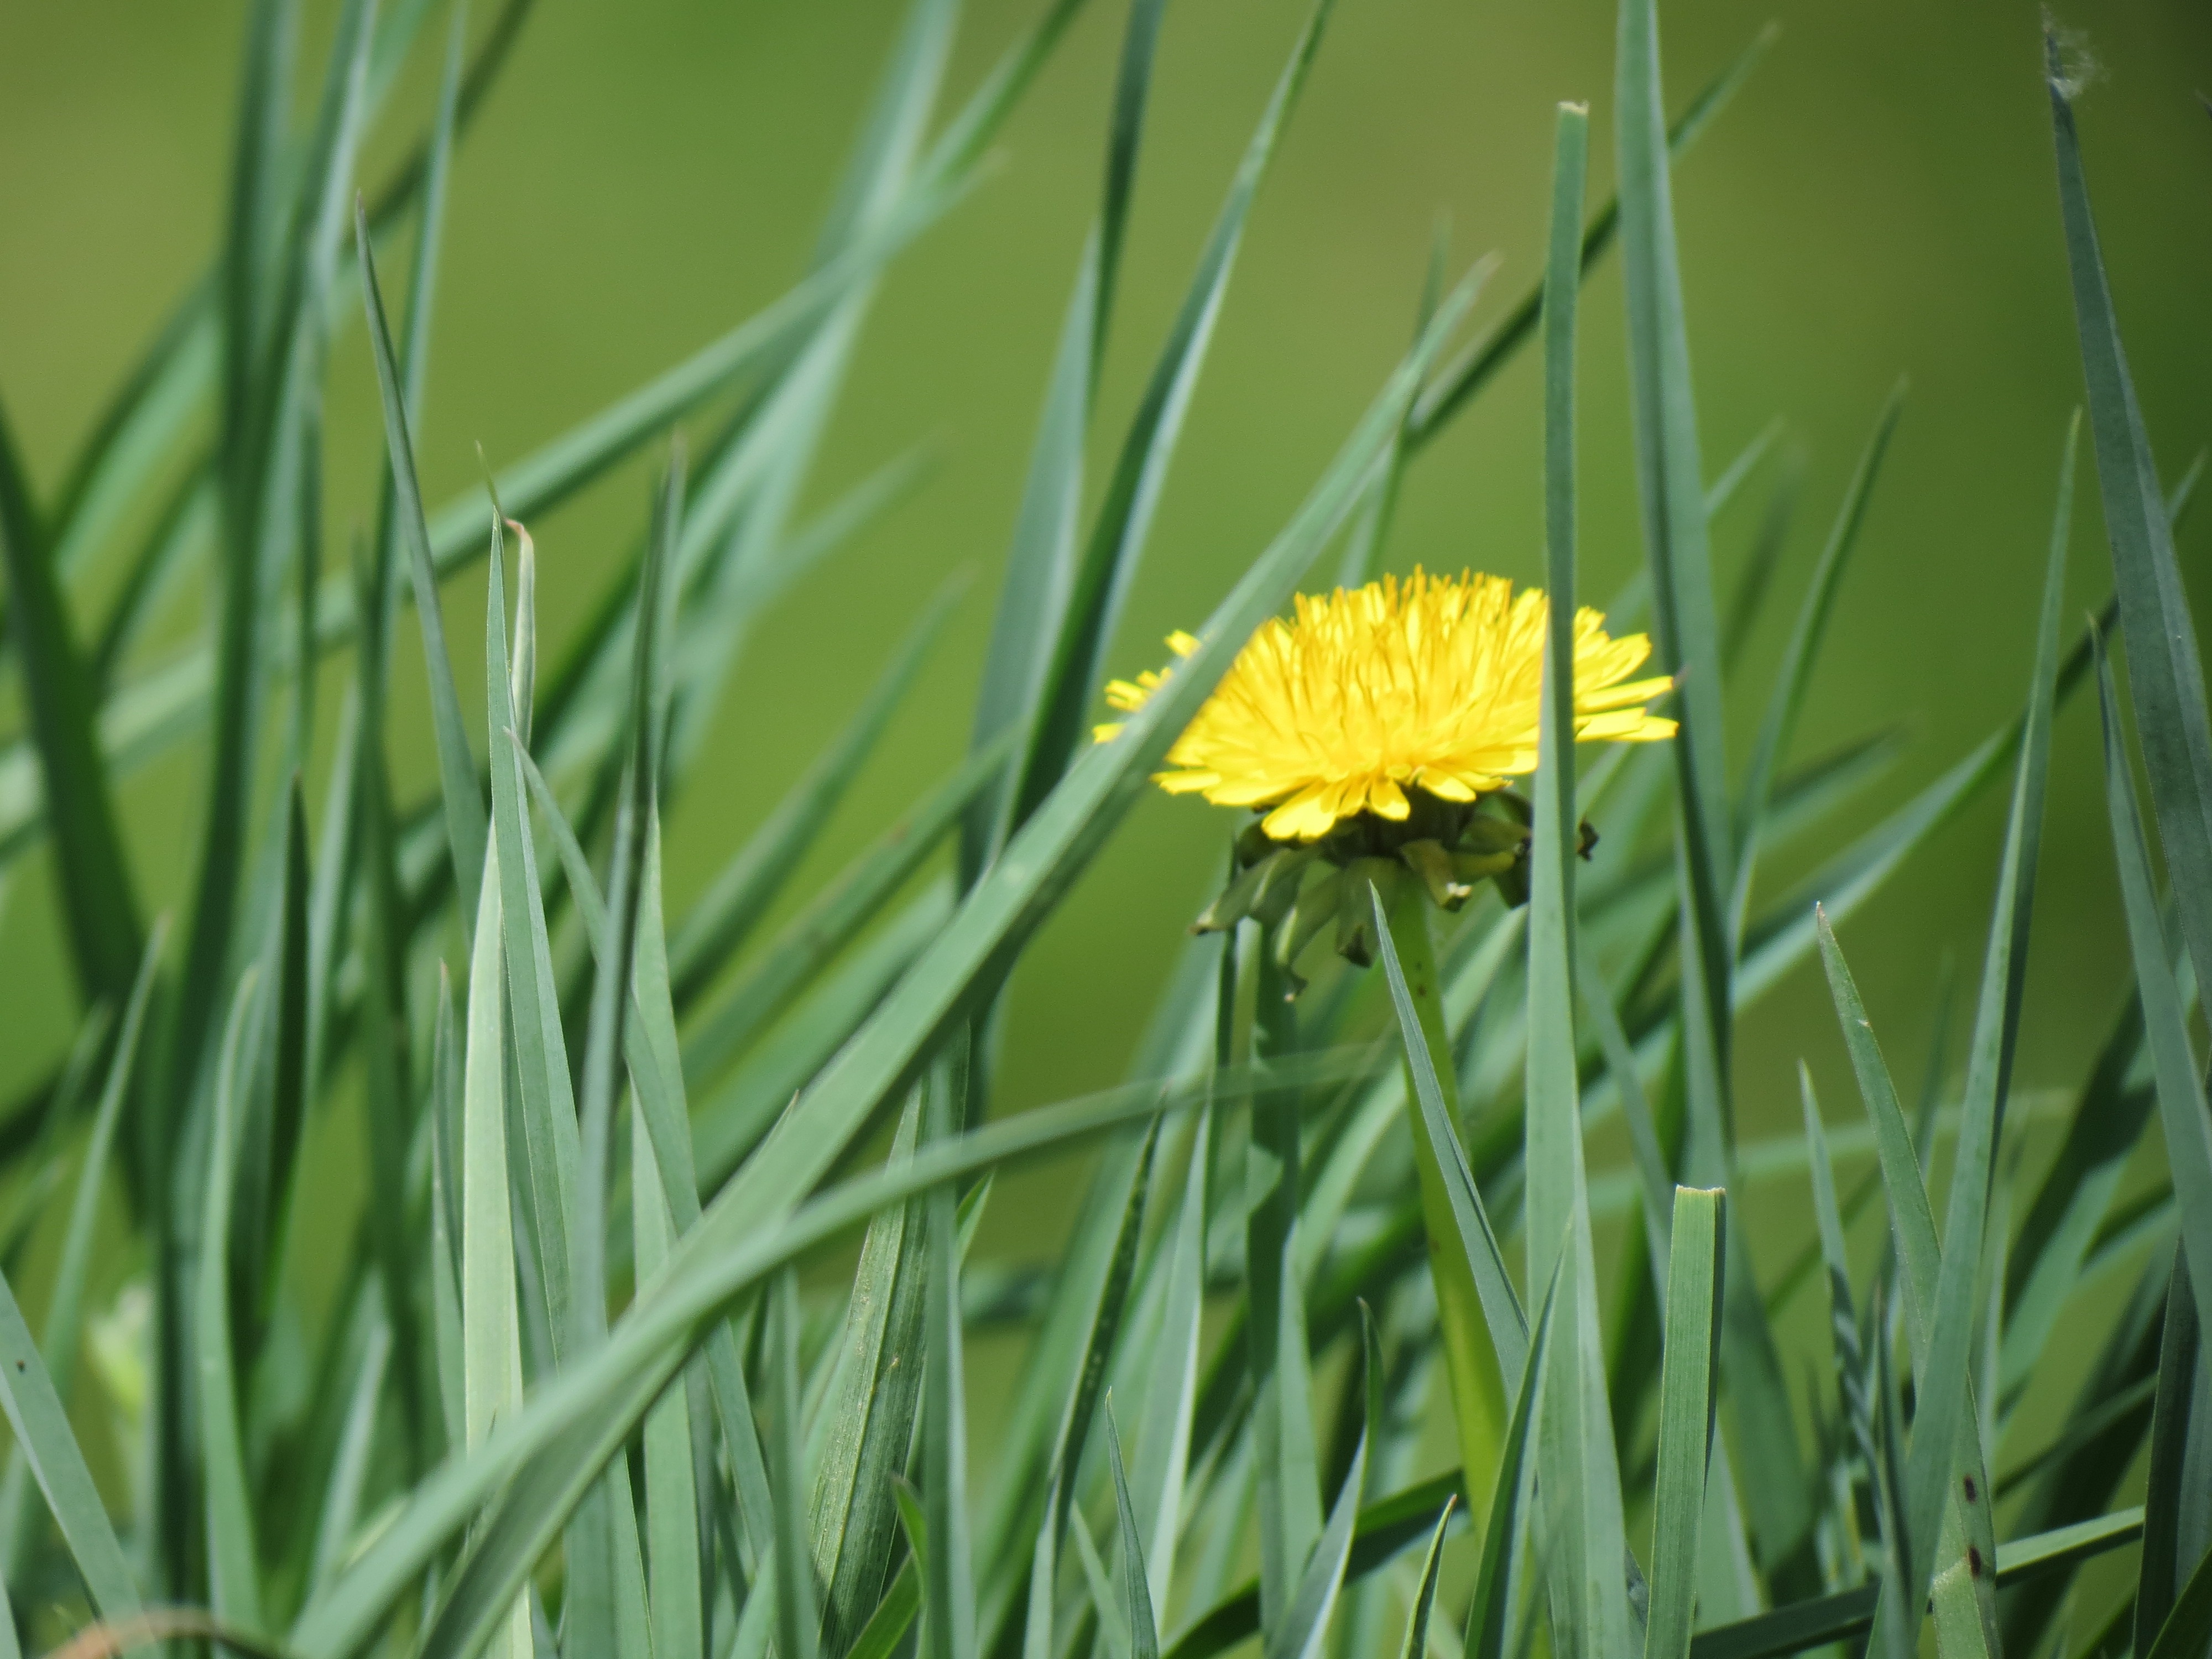
grass, blossom, plant, field, meadow, dandelion, prairie, flower, spring, botany, flora, wildflower, grassland, flowering plant, grass family, plant stem, land plant